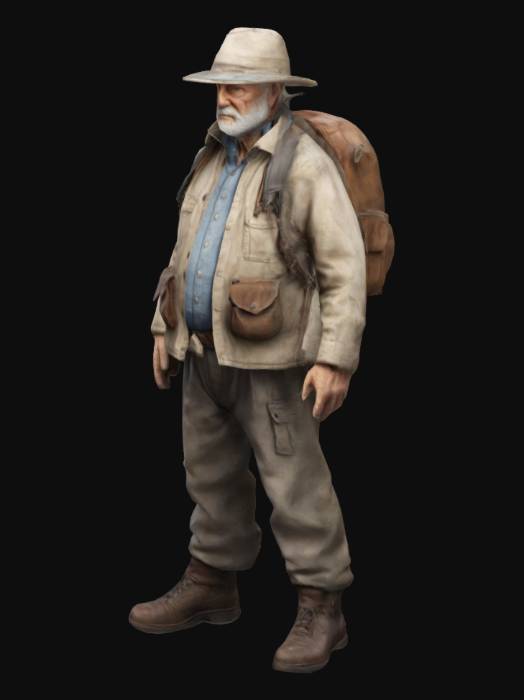
미적 점수 (1~10점): 8